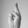
ASL letter: R